Musakhan

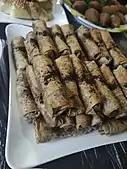

Musakhan is simple to make and the ingredients needed are easily obtainable, which may account for the dish's popularity. Many of the ingredients used—olive oil, sumac and pine nuts—are staples of Palestinian cuisine. The dish is typically eaten with one's hands. It is usually presented with the chicken on top of the bread, and could be served with soup.